Bangladesh Jatiotabadi Ulama Dal

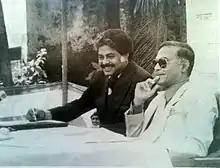
Firoze Noon and President Ziaur Rahman in 1979

On 30 September 1979, President Ziaur Rahman founded the Bangladesh Jatiotabadi Ulama Dal with Muslim scholars "(Ulama)". Later on, Maulana SM Ruhul Amin was made Ulama Dal's president and Moazzem Hossain as the general secretary when the first conference of the group occurred.